Harry Potter and the Prisoner of Azkaban (film)

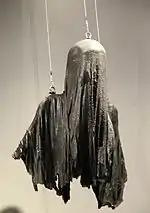
A dementor at the Making of Harry Potter tour in London.

Industrial Light & Magic (ILM) and Framestore handled the key visual effects shots for the film, while The Moving Picture Company, Cinesite, and Double Negative crafted additional VFX material.